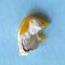
Maize quality: Bad